On-to-Ottawa Trek

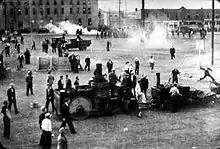
Scene from the Regina Riot

The eight delegates arrived back in Regina on June 26. Attempts of the Trekkers to travel east by car or truck or train were thwarted by RCMP. A public meeting was called for July 1, 1935, in Market Square in Germantown (now the site of the Regina City Police station) to update the public on the progress of the movement. It was attended by 1,500 to 2,000 people, of whom only 300 were Trekkers. Most Trekkers decided to stay at the exhibition grounds in Saskatchewan.